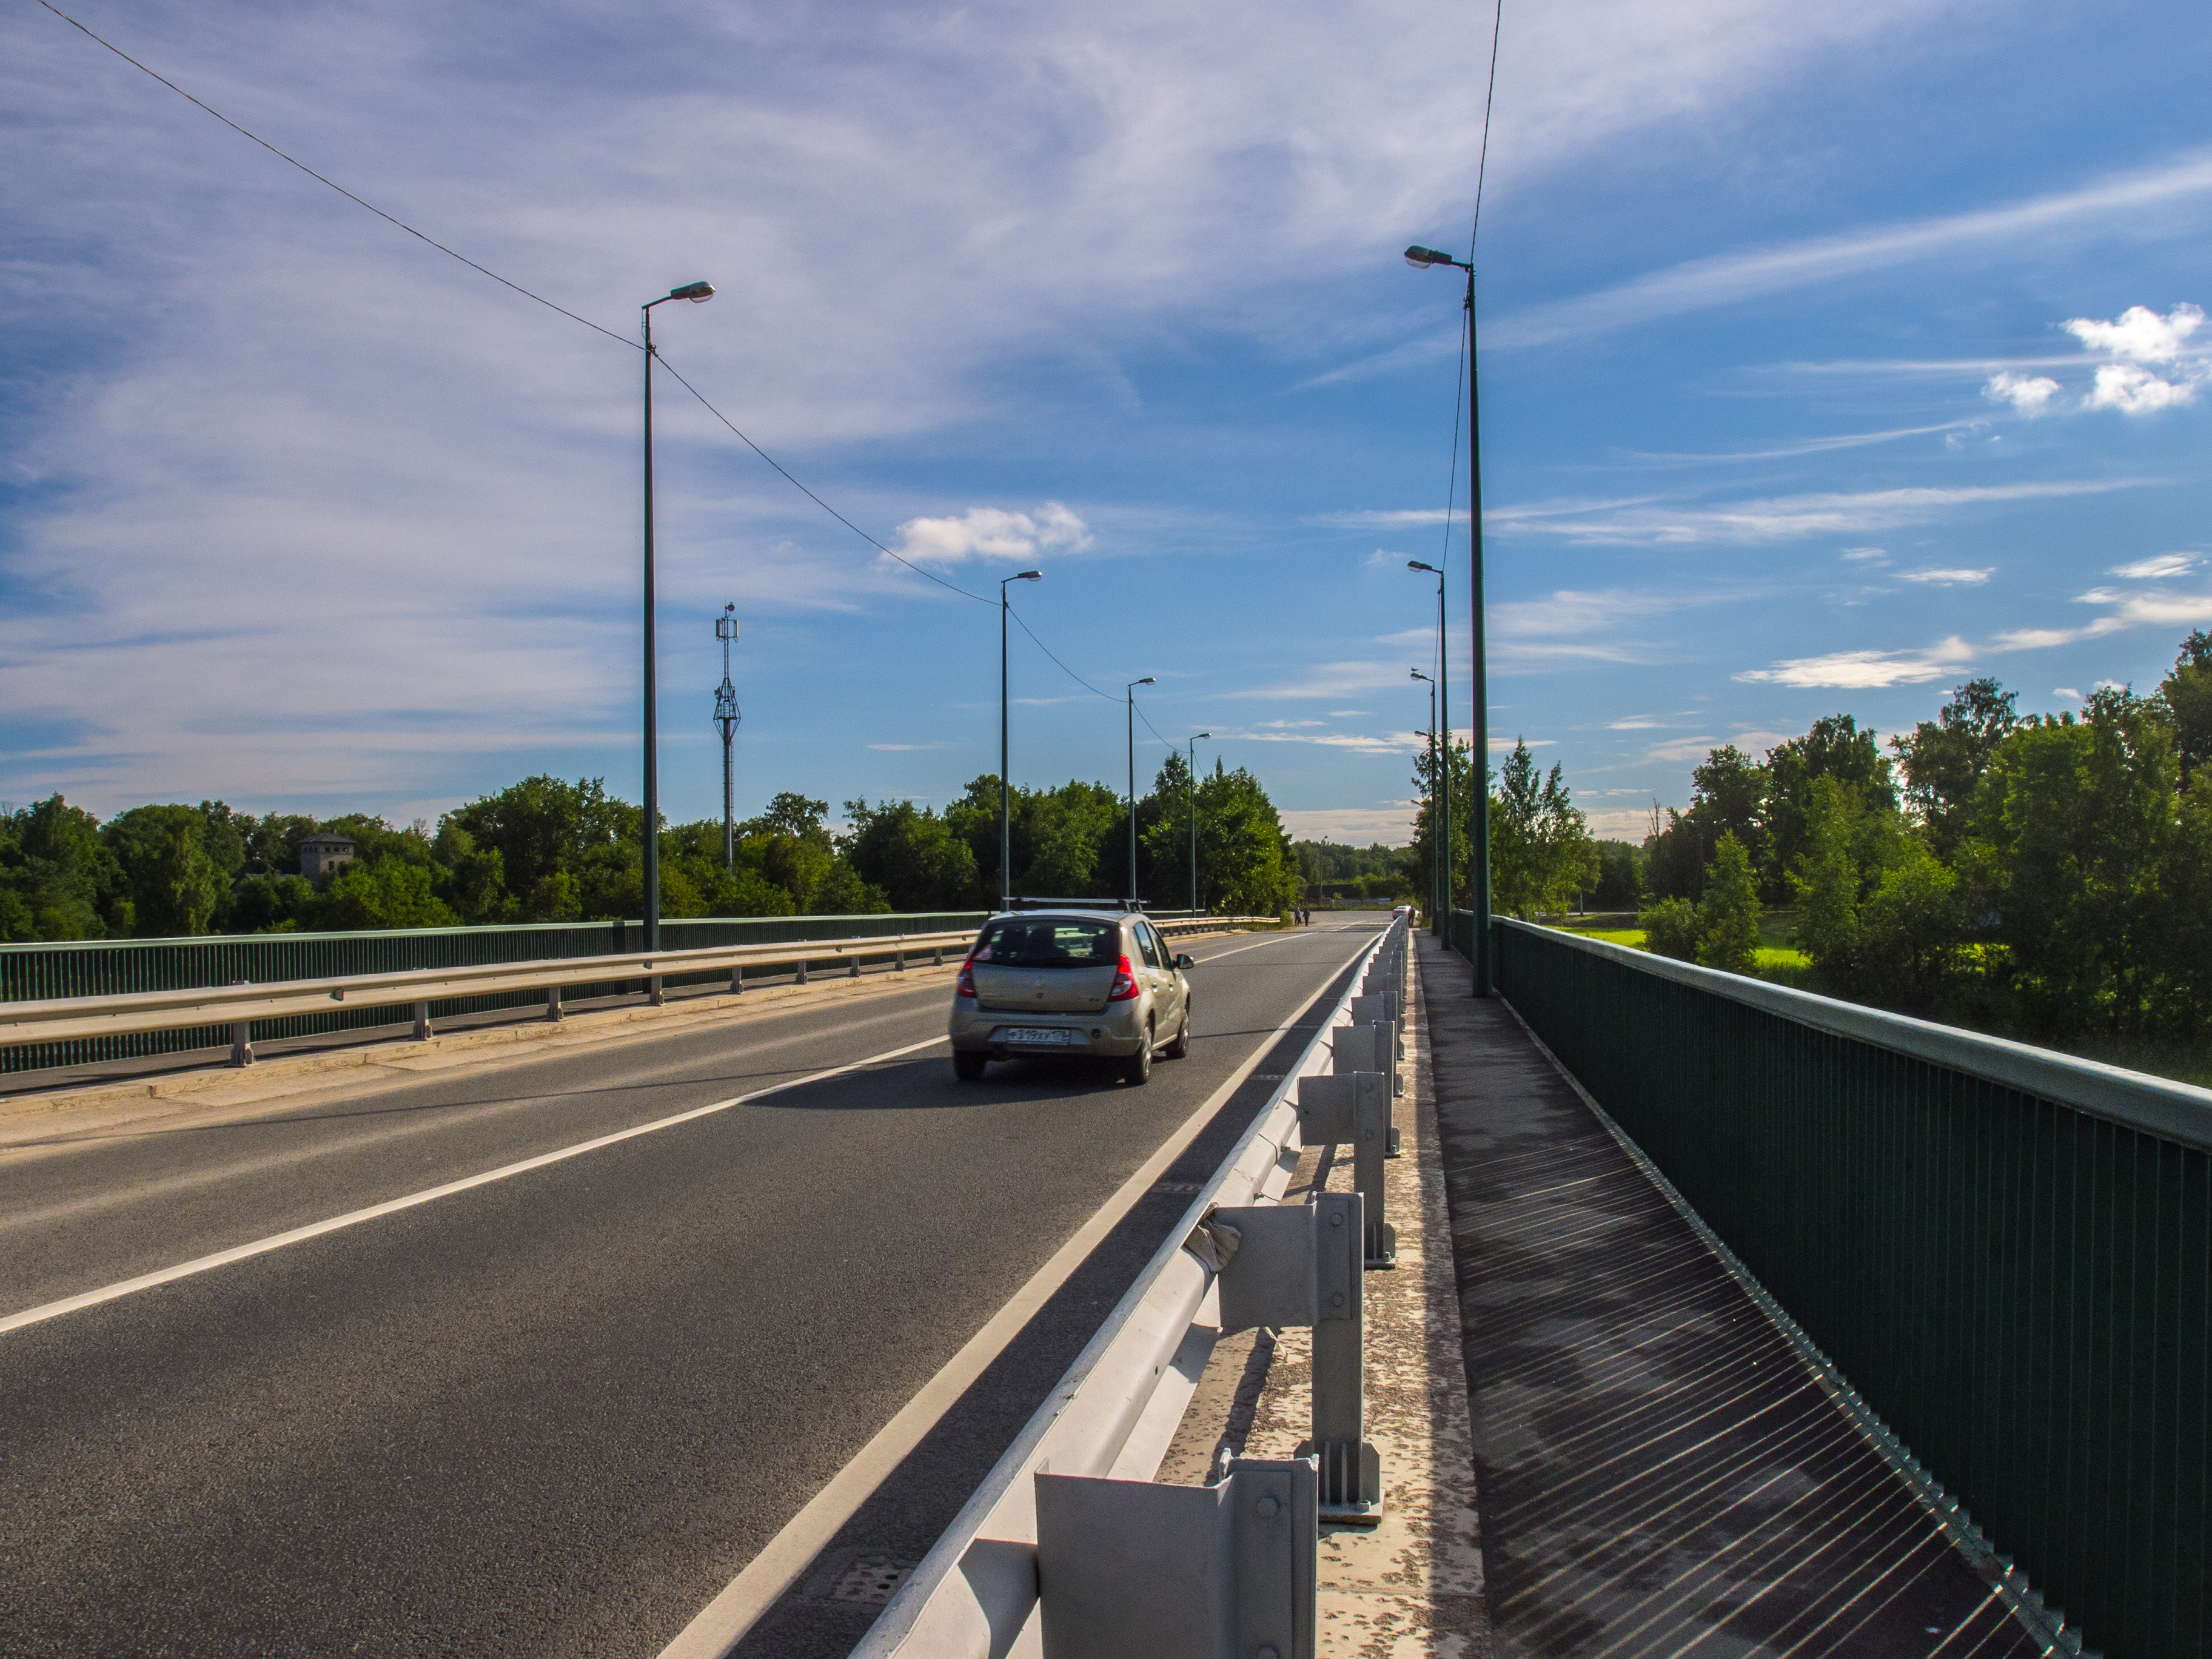
natural, road, highway, freeway, lane, asphalt, transport, infrastructure, sky, thoroughfare, road surface, bridge, mode of transport, guard rail, shoulder, line, nonbuilding structure, cloud, tree, overpass, concrete bridge, vehicle, architecture, road trip, street, car, compact car, public utility, driving, traffic